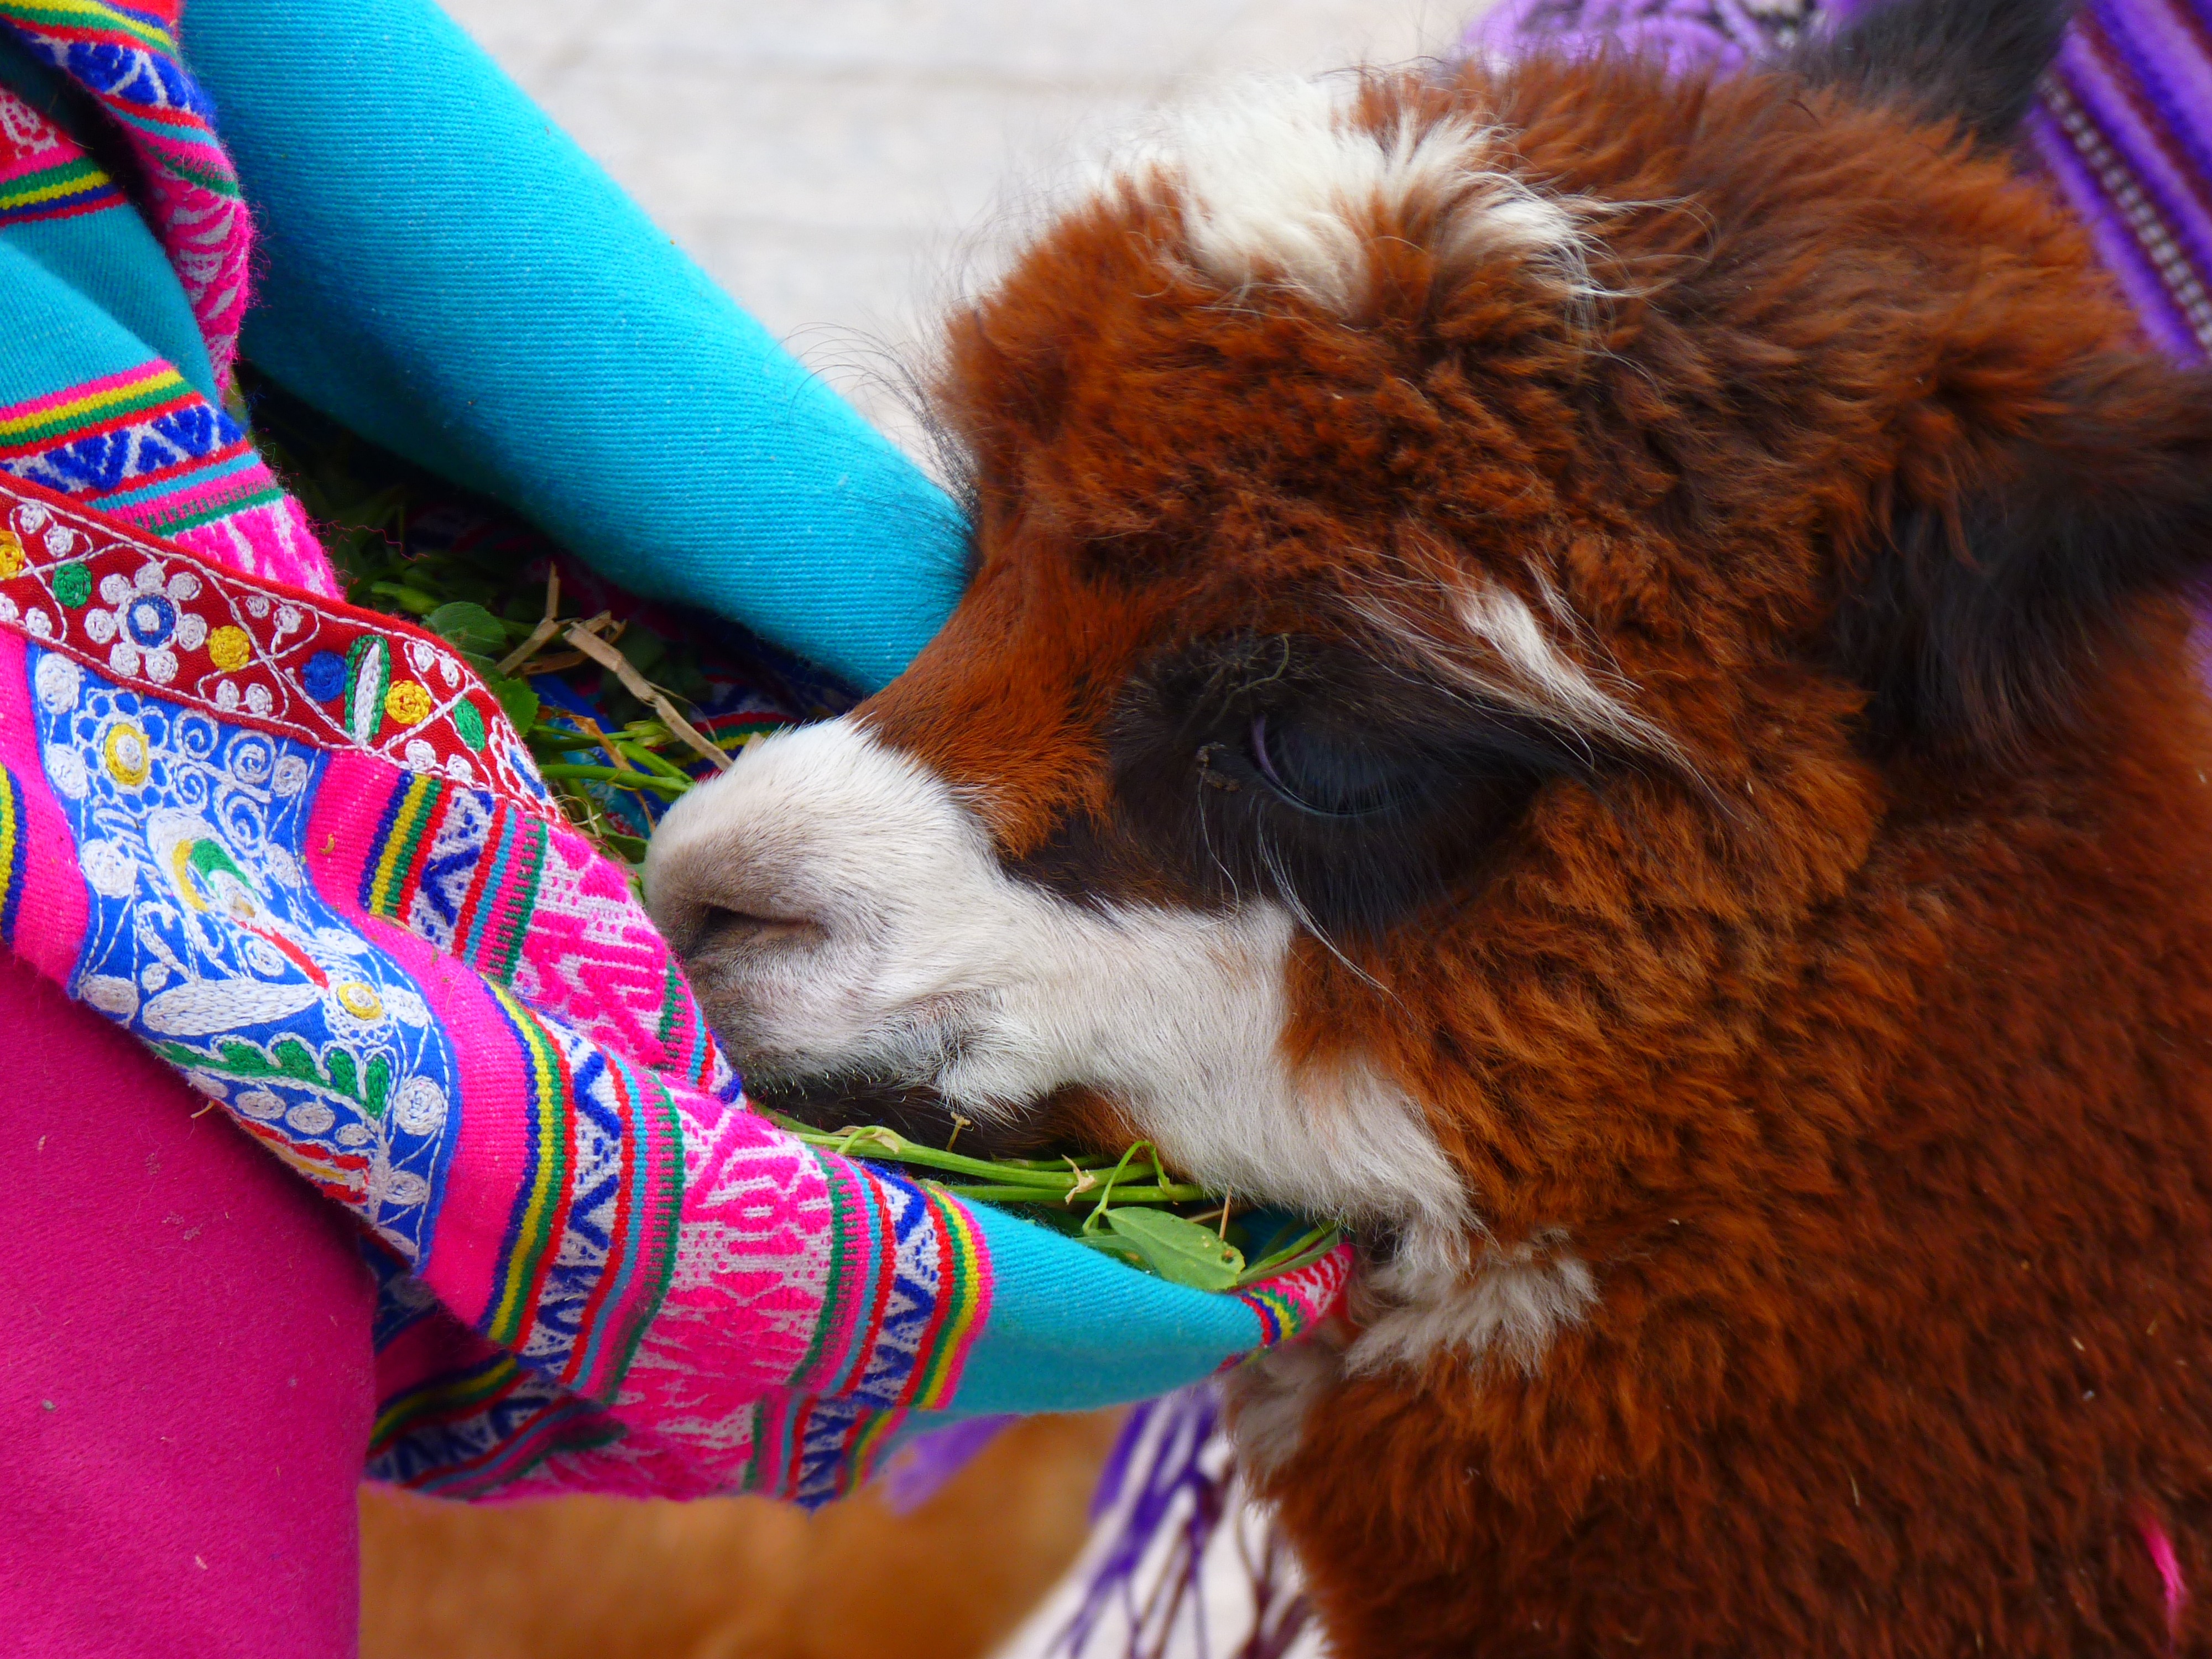
sweet, puppy, dog, cute, fluffy, color, mammal, eat, alpaca, vertebrate, dog like mammal